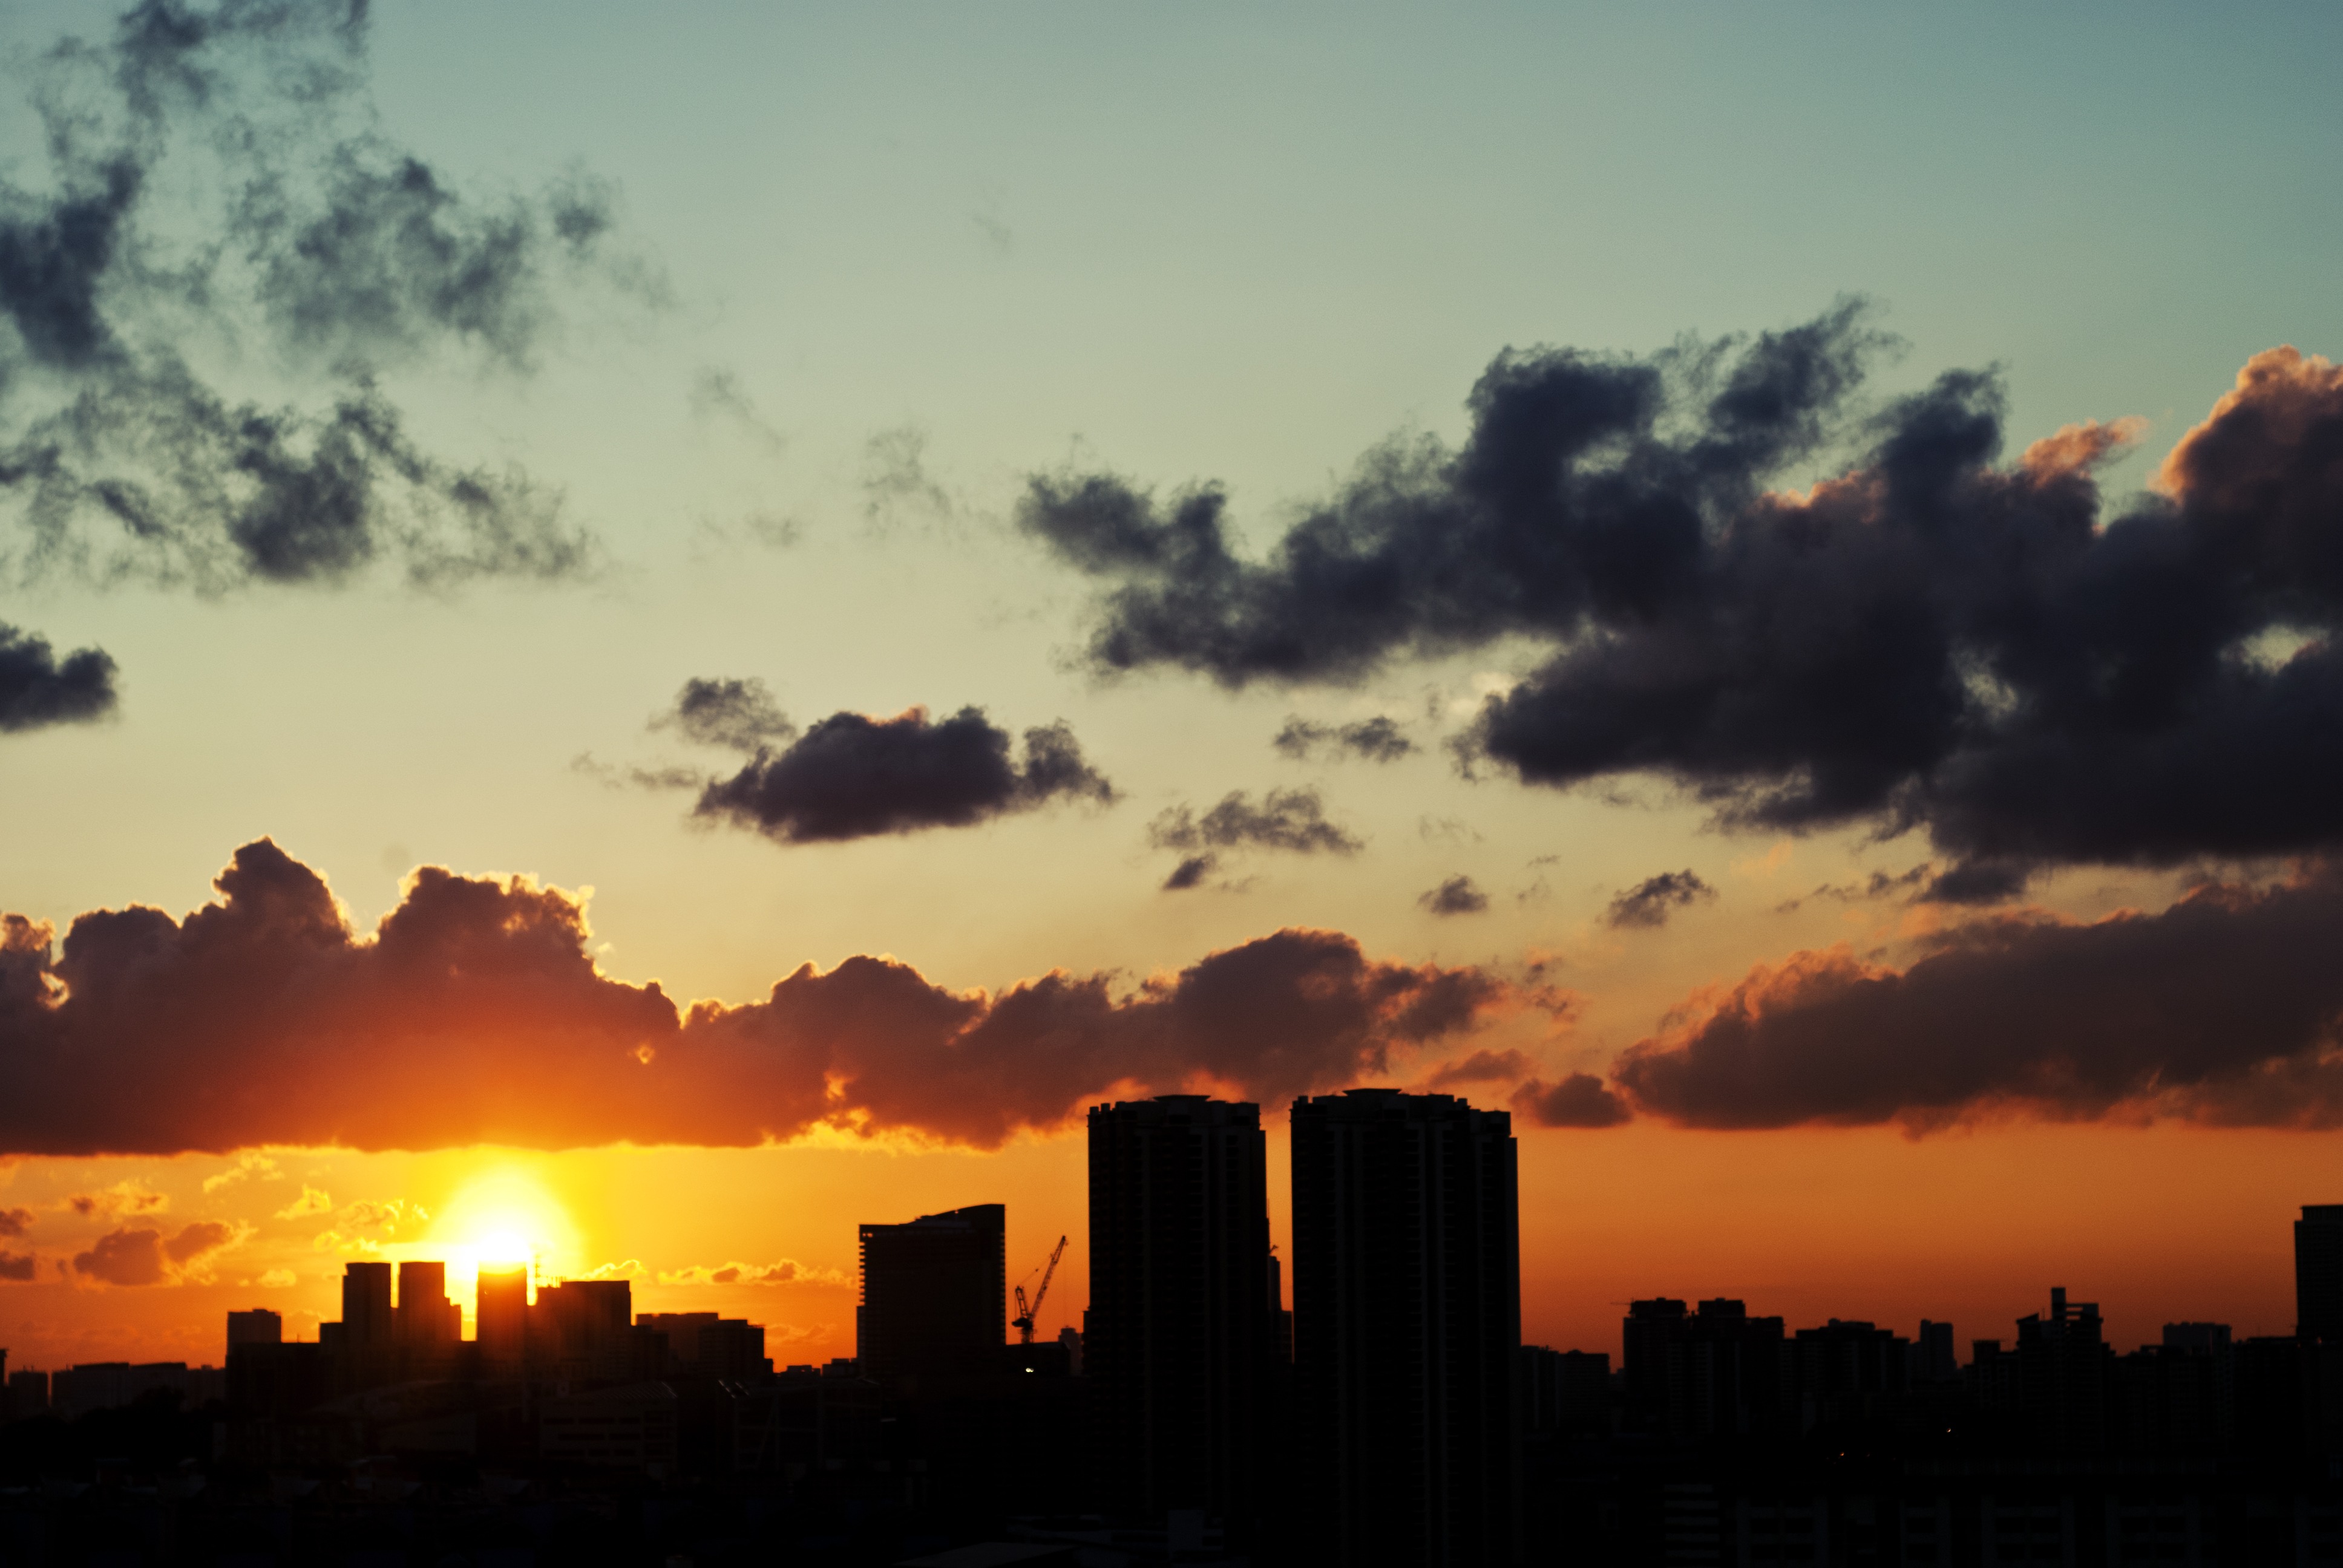
nature, horizon, silhouette, cloud, architecture, sky, sun, sunrise, sunset, skyline, cloudy, morning, view, building, dawn, city, atmosphere, skyscraper, urban, cityscape, downtown, dusk, environment, evening, tower, tranquil, scenic, scenery, weather, america, landmark, metropolitan, cloudscape, outdoors, clouds, buildings, metropolis, meteorology, afterglow